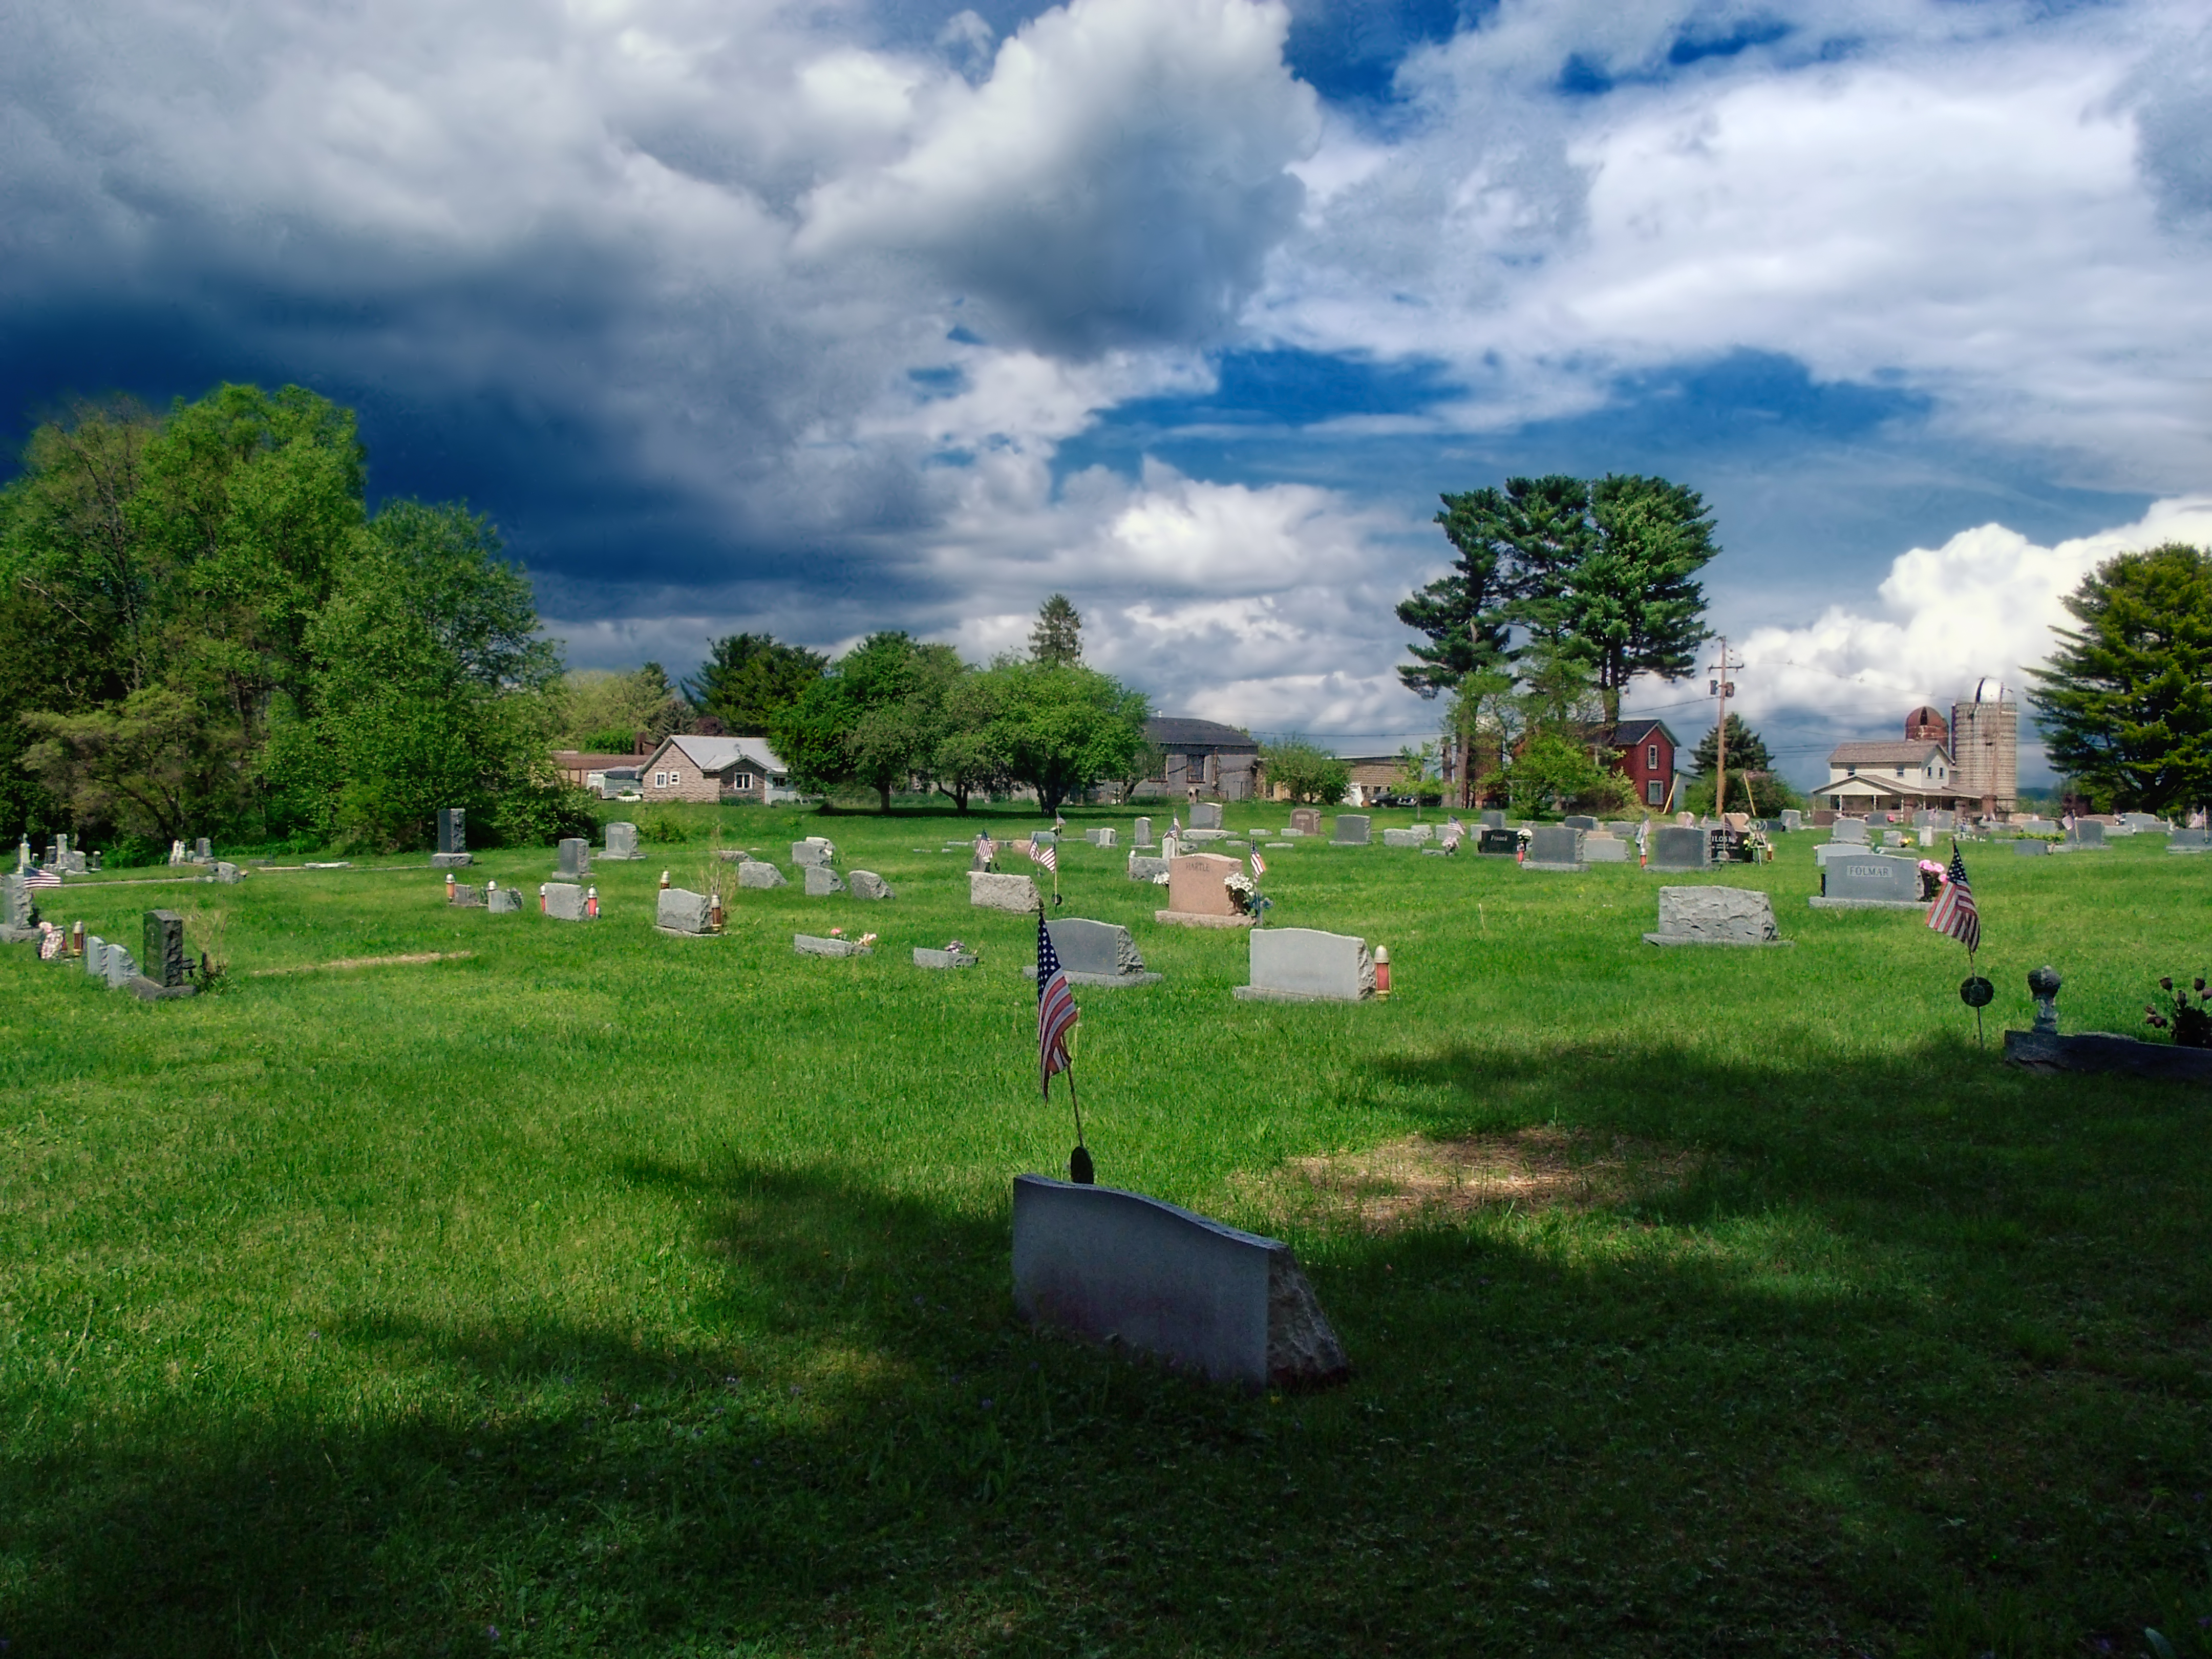
landscape, tree, grass, sky, field, farm, lawn, meadow, hill, spring, green, pasture, park, cemetery, garden, plain, creativecommons, shadows, clouds, stratocumulus, pennsylvaniawilds, pennsylvania, clearfieldcounty, estate, ecosystem, coopertownship, instabilityclouds, rural area